Windows Server 2008

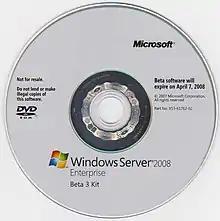
Installation disc of Enterprise edition (beta 3)

Most editions of Windows Server 2008 are available in x86-64 and IA-32 variants. These editions come in two DVDs: One for installing the IA-32 variant and the other for x64. Windows Server 2008 for Itanium-based Systems supports IA-64 processors. The IA-64 variant is optimized for high-workload scenarios like database servers and Line of Business (LOB) applications. As such, it is not optimized for use as a file server or media server. Windows Server 2008 is the last 32-bit Windows server operating system.